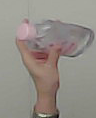
Product: johnson_baby